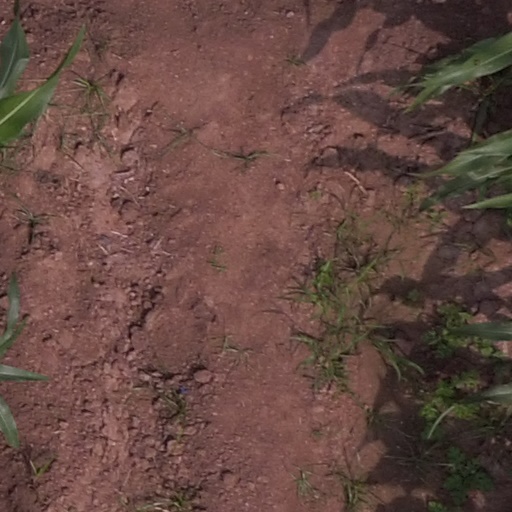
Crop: maize; corn